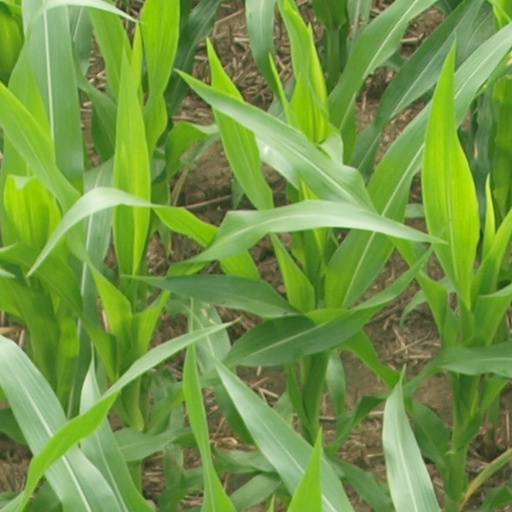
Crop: maize; corn